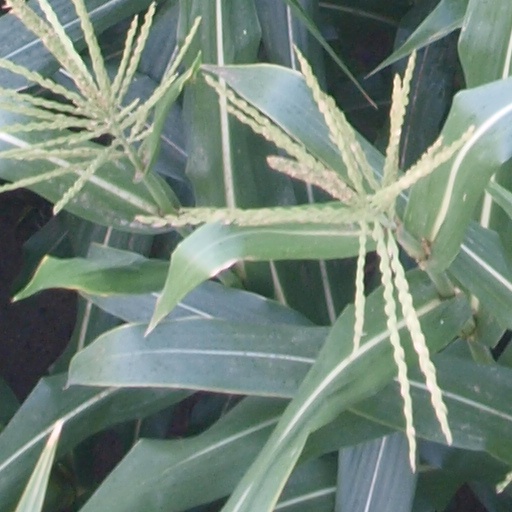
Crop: maize; corn